Clipper

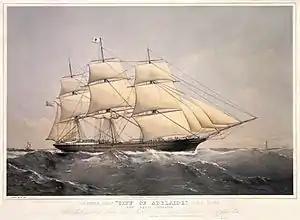
"City of Adelaide" (1864)

Before the early 18th century, the East India Company paid for its tea mainly in silver. When the Chinese emperor chose to embargo European-manufactured commodities and demand payment for all Chinese goods in silver, the price rose, restricting trade. The East India Company began to produce opium in India, something desired by the Chinese as much as tea was by the British. This had to be smuggled into China on smaller, fast-sailing ships, called "opium clippers". Some of these were built specifically for the purposemostly in India and Britain, such as the 1842-built "Ariel", 100 tons OM. Some fruit schooners were bought for this trade, as were some Baltimore clippers.